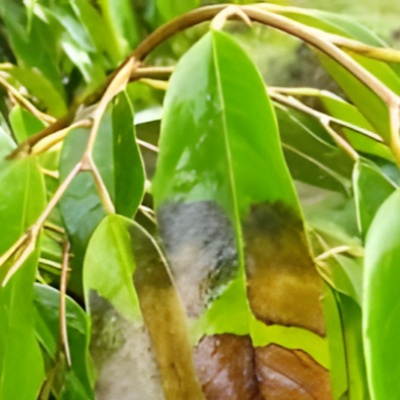
Label: Leaf_Rhizoctonia